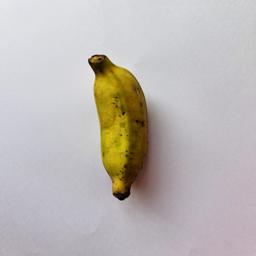
Ripeness: Semi-ripe